Minnedosa, Manitoba

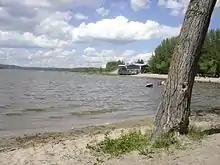
Minnedosa Beach

Although Minnedosa once hoped to be a site of a river crossing for the Canadian Pacific Railway's transcontinental railway, the honour was initially given to Rapid City, while the actual site of the railway was later settled on a site much further south creating the city of Brandon. In 1883 Minnedosa was incorporated as a town, it had experienced a period of growth from settlement schemes put forth by the Canadian government. As Minnedosa became a town, this coincided with the actual arrival of the railway in 1883, bringing about more growth for the now quickly growing settlement.